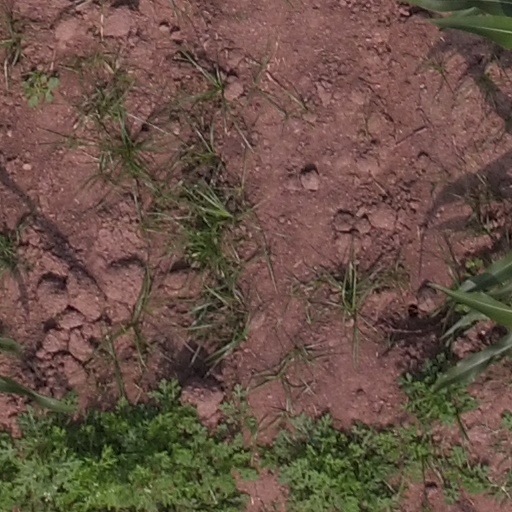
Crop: maize; corn